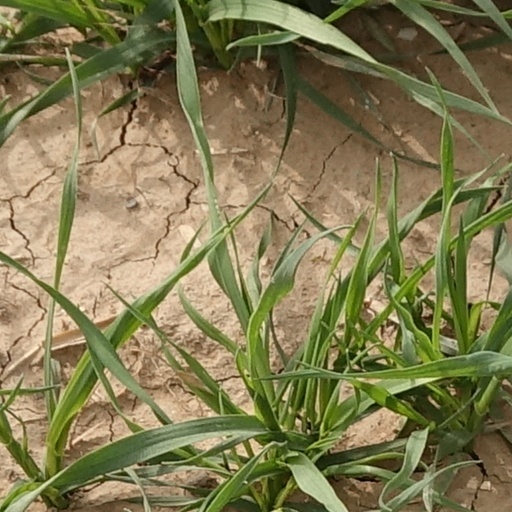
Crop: wheat